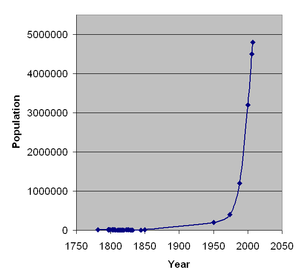
Luanda, anciennement São Paulo da Assunção de Loanda, est la capitale de l’Angola en Afrique australe. La ville se situe au nord-ouest du pays sur la côte de l'Océan Atlantique et bénéficie d'un climat tropical sec.